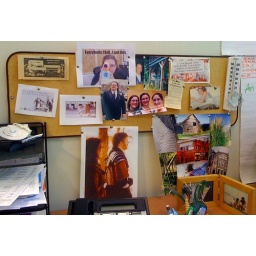
My office wall, over my desk